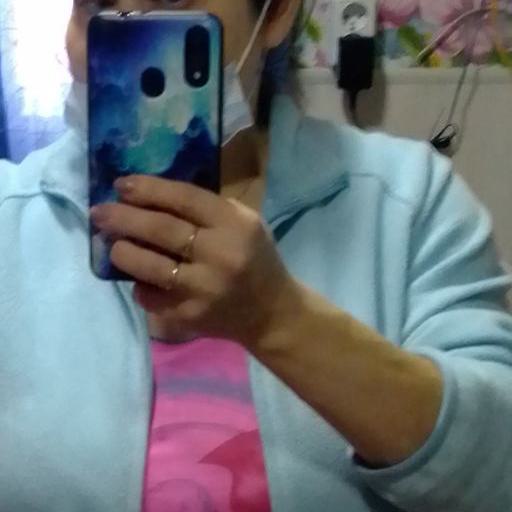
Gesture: no_gesture